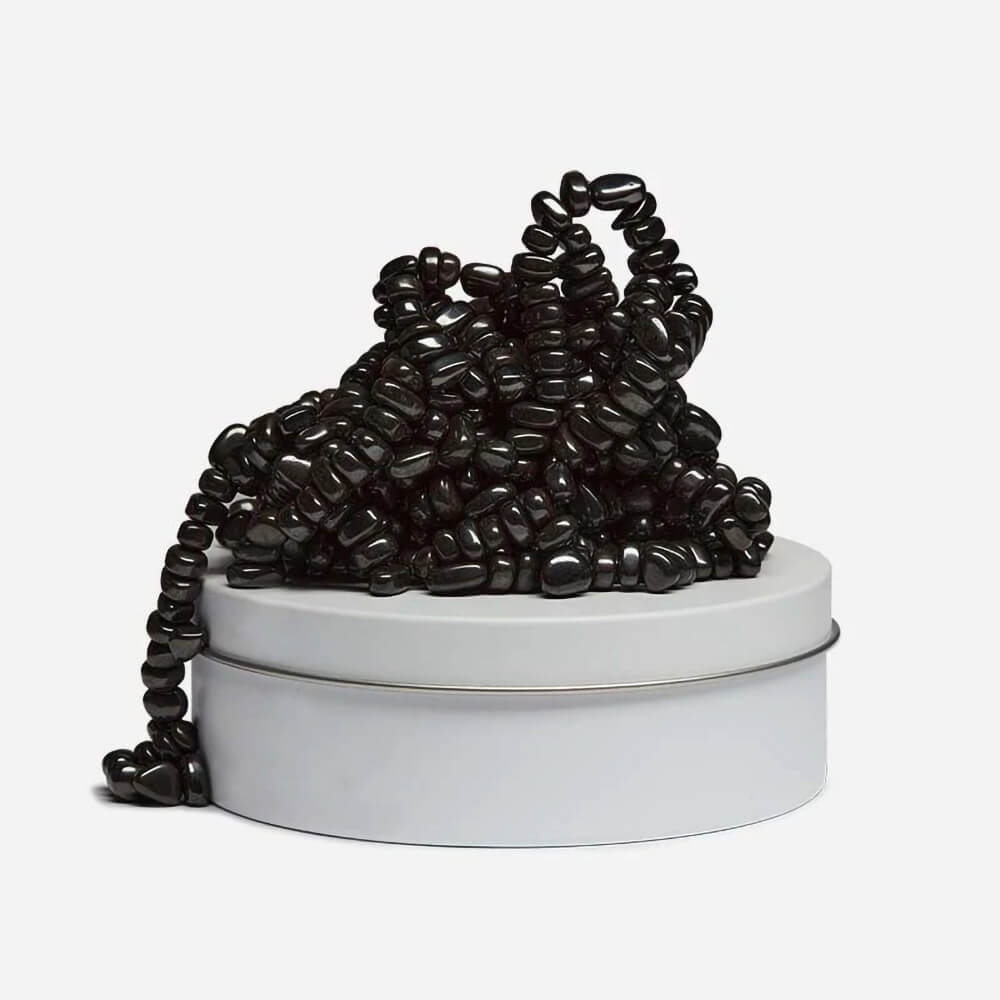
Speks Crags Magnetic Putty in Tin (Magnetic Stones)
Review and buy this Speks Crags Magnetic Putty in Tin (Magnetic Stones) at Maziply Toys , Speks's premier authorized toy store trusted by countless families across the United States. A great product in the novelty department. High quality you expect from Speks. Includes 500+ ferrite magnetic stones and one metal tin. Makes the perfect gift for Speks enthusiasts that are at least 12 years old. Crags are an oddly satisfying magnetic fidget putty that come in a matte white tin. Super satisfying to the touch, run these super smooth magnetic stones through your fingers for the ultimate stress relief. Great Gift Idea for Speks Fans Looking for Speks gift ideas in the novelty category? They'll love the Speks Crags Magnetic Putty in Tin (Magnetic Stones). It's the perfect gift for anyone who loves Speks. They'll be beyond excited to get this for a birthday, holiday, or any special occasion. Speks Product Details Product: Speks Crags Magnetic Putty in Tin (Magnetic Stones) Manufacturer: Speks Brand: Speks Product Type: Novelty Category: Fidget Toys Recommended Age: 12 Years and older. Additional Product Info UPC: 850021697907 Item Number (MPN): Crags300White Weight: 1 lbs Packaging Size: 4.25 x 4.25 x 1.5 (H x W x L) Inches Country of Origin: China Safety Information: WARNING: CHOKING HAZARD. Small parts. Not suitable for children under 3 years. In-Store Pickup or Fast Shipping! Expect a fast turnaround from Maziply Toys. All orders ship within one business day. Or choose in-store pickup at our toy store. Get your Speks Crags Magnetic Putty in Tin (Magnetic Stones) at Maziply Toys today!
Brand: Speks
Category: Toys & Games > Toys > Art & Drawing Toys > Play Dough & Putty > Magnetic Putty